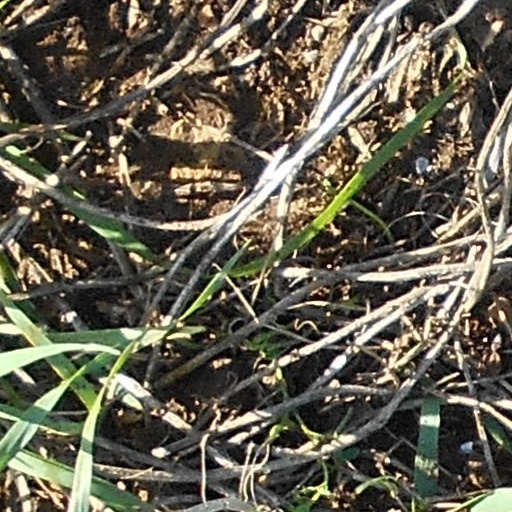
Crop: wheat